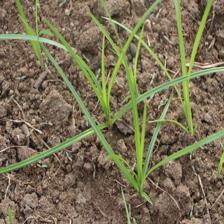
Label: Grass